Calvary at Guimiliau

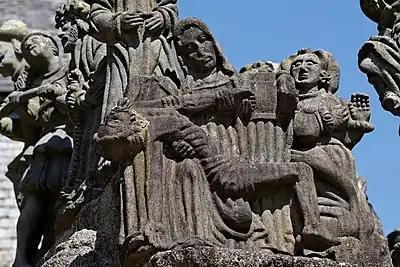
The emaciated body of Jesus is brought down from the cross.

The cross has a granite shaft and the crucified Jesus, sculpted in kersanton, is attended by four angels who are collecting his blood. On the crosspiece below are back to back ("géminée") depictions of the Virgin Mary and St Peter and John the Evangelist and Saint Yves. The top part of the cross was damaged in a storm in 1902 and refashioned by Yann Larhantec.